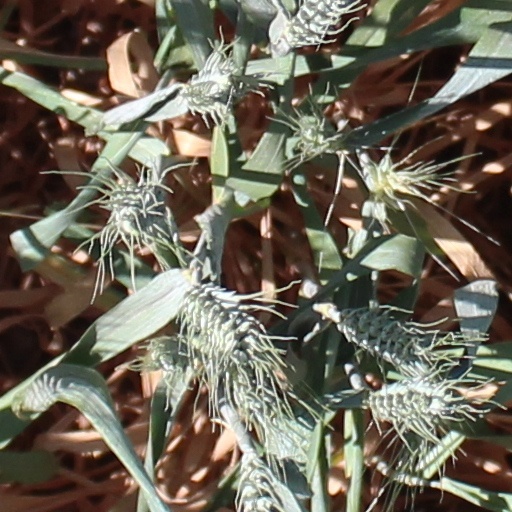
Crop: wheat